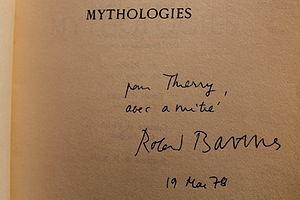
Envoi autographe de Roland Barthes à Thierry Gosset sur Mythologies, Paris, Editions du Seuil, 1957.
Thierry Gosset est essayiste et poète français né à Moulins le 11 juin 1955. Il a aussi été directeur de collection.